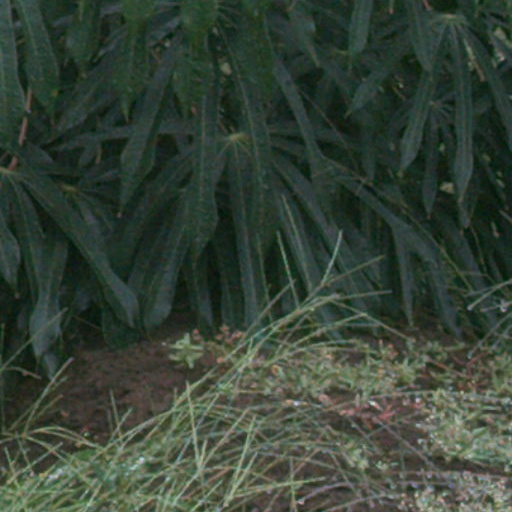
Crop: cassava